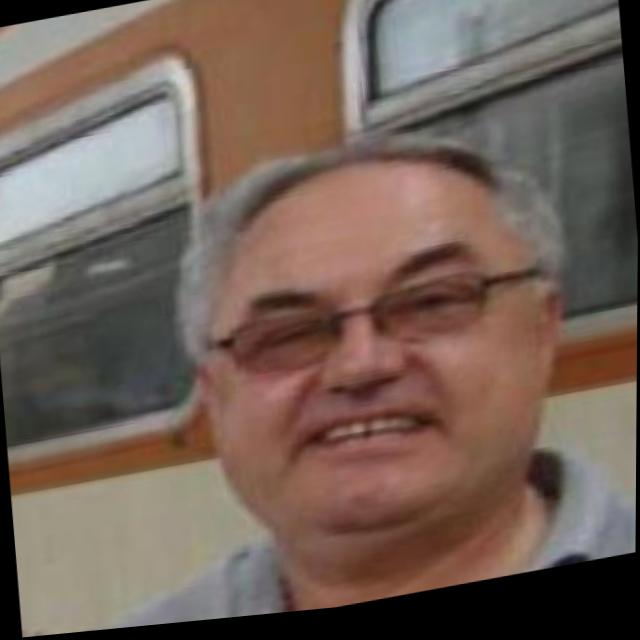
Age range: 65+